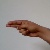
The image shows a hand gesture representing the letter 'H' in Indian Sign Language.